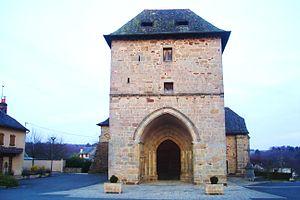
Église de LaGraulière - Corrèze - France
L'église Saint-Marcel est une église catholique située à Lagraulière, en France.
Lagraulière est une commune française située dans le département de la Corrèze en région Nouvelle-Aquitaine.
Cet article recense les monuments historiques de la Corrèze, en France.